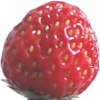
Label: images